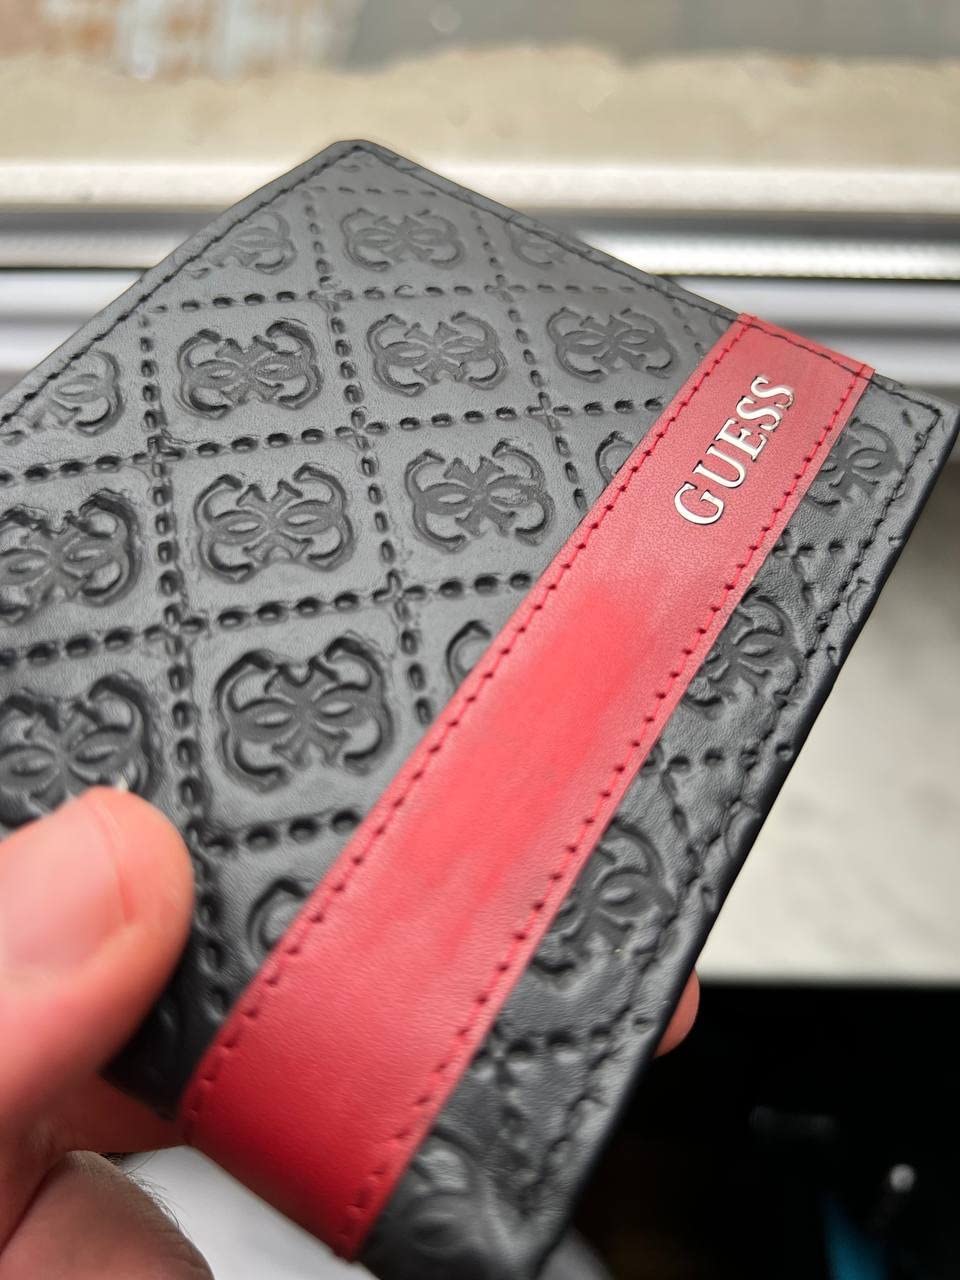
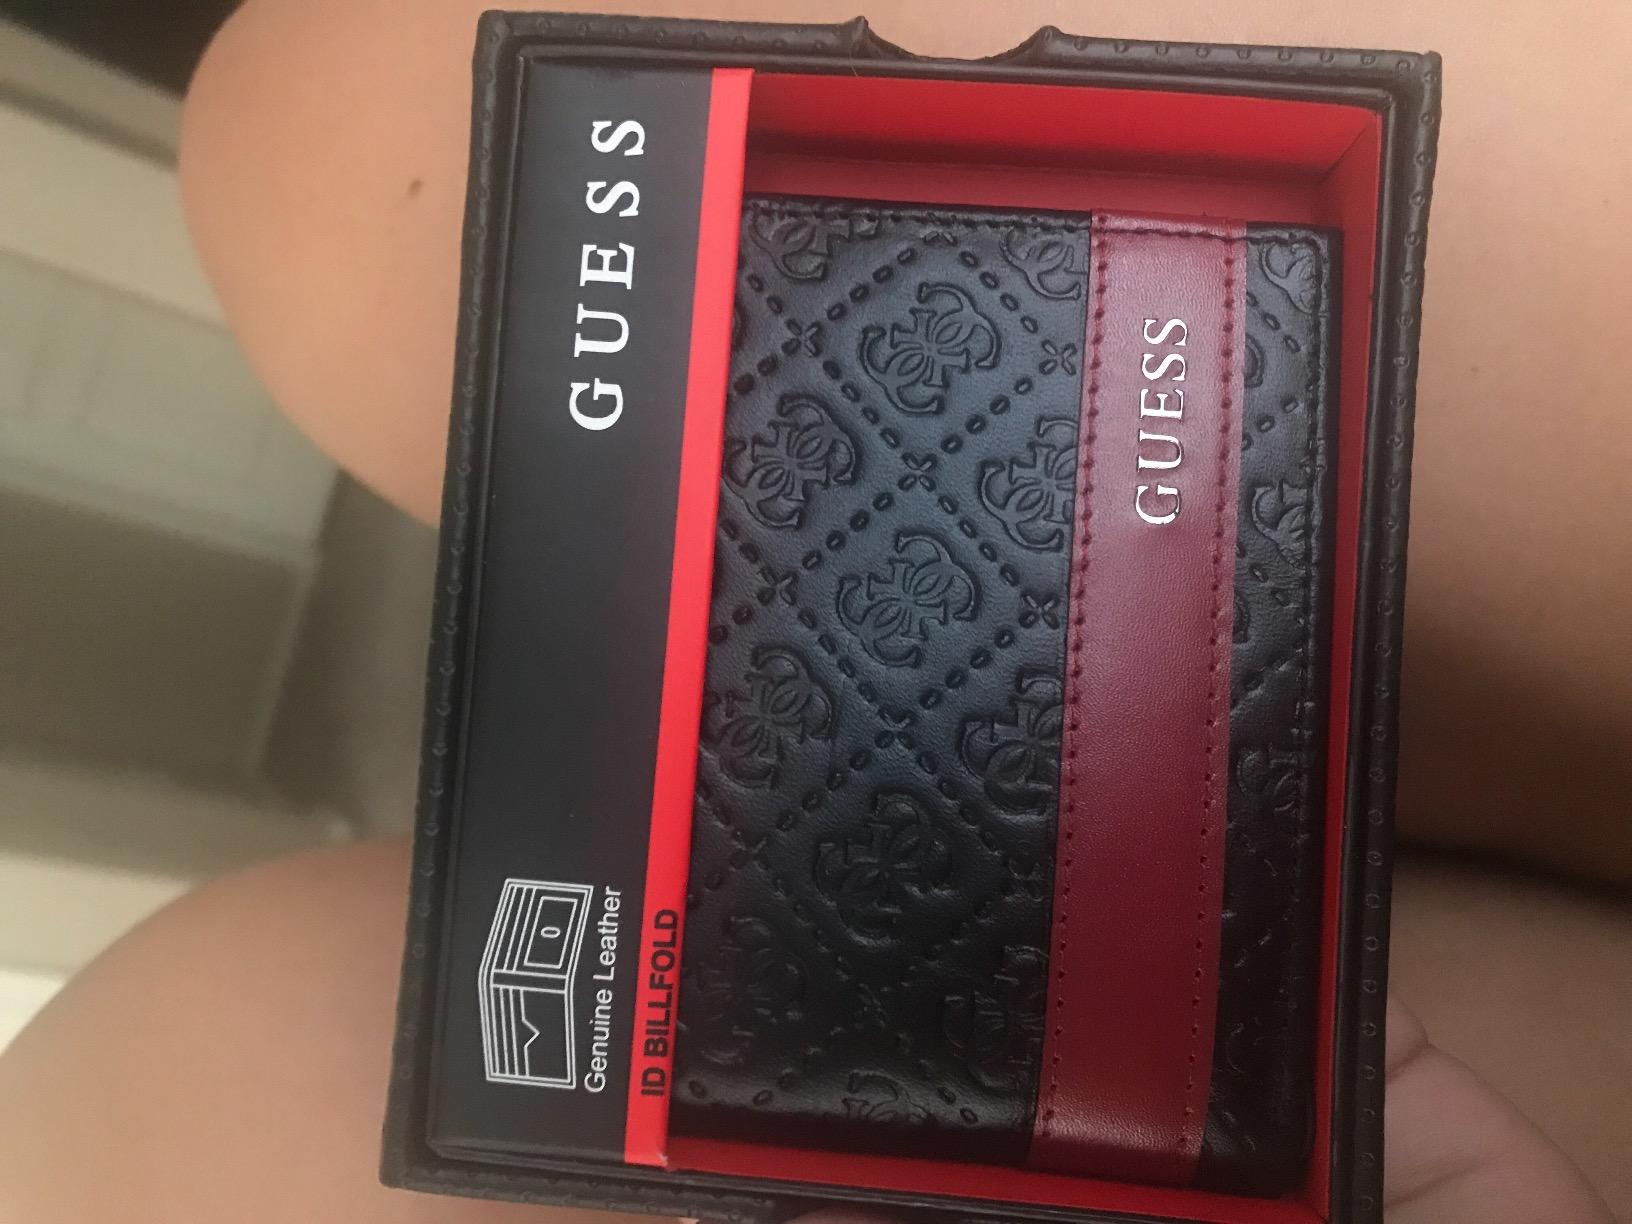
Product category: accessories_wallet
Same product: yes